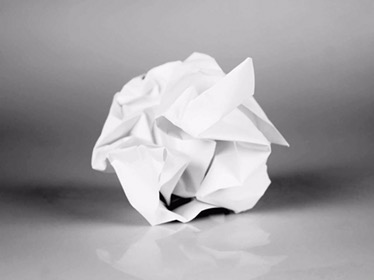
Waste category: paper